Germylene

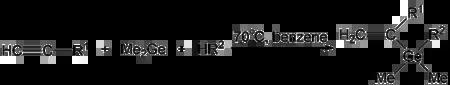
Addition to alkynes

A variety of 1,2-substituted-vinylgermyl compounds can be synthesized in both high yield and high regioselectivity by addition of germylene to alkynes.